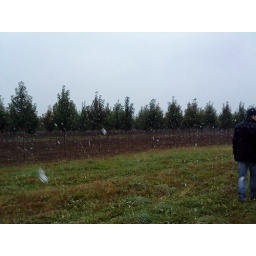
Our plant identification class took a fieldtrip up to a tree nursery in Buffalo